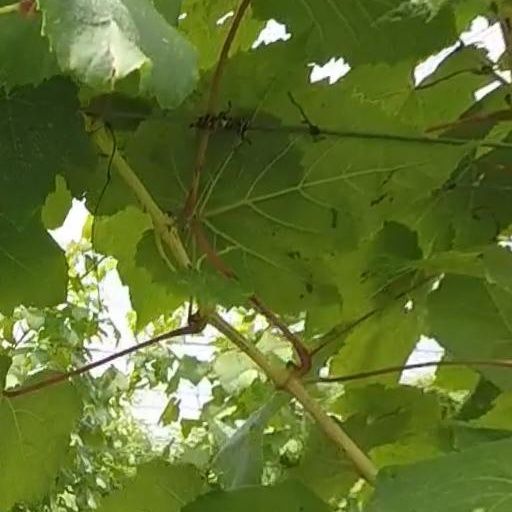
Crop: grape